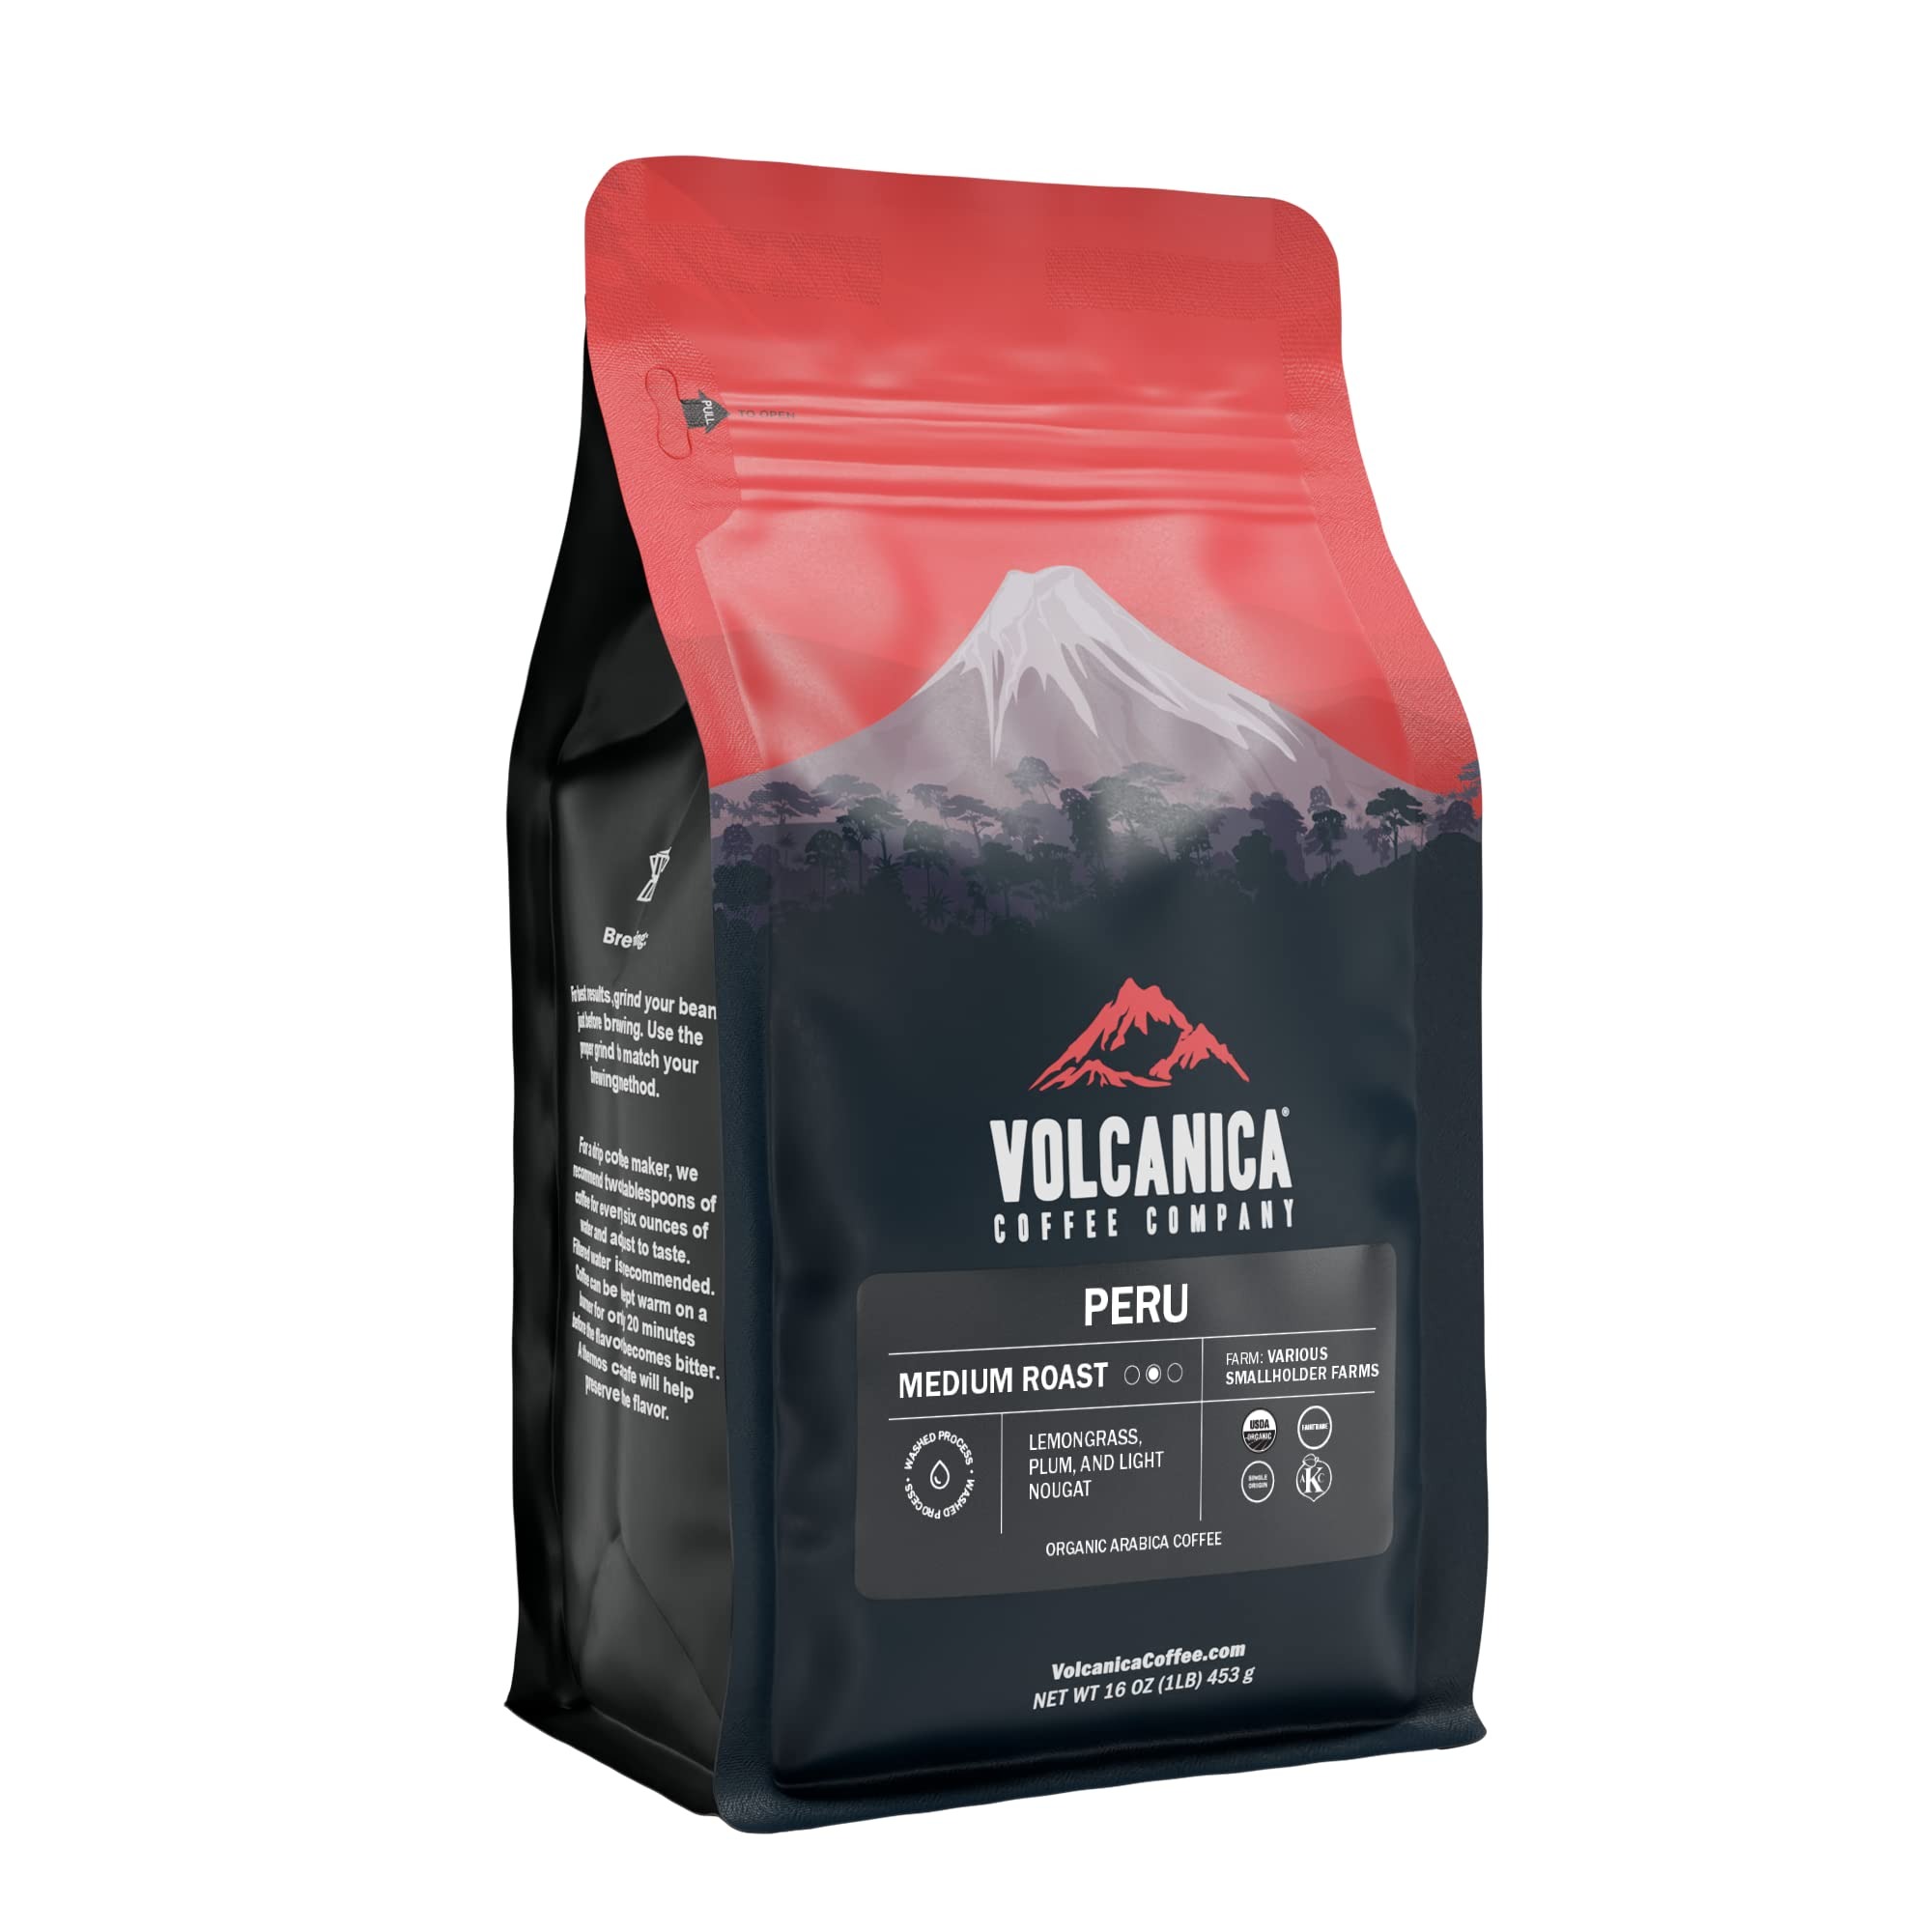
Item Name: Peru Coffee, Whole Bean, USDA Organic, Naturally Low Acid, Kosher, Fresh Roasted, 16-ounce
Bullet Point 1: Peru Coffee Tres Cumbres is a complex full bodied coffee with floral, smoky overtones, a low acidity and a clean, bright aromatic finish.
Bullet Point 2: TESTED FOR MOLD, QUALITY AND SAFETY: Our coffee undergoes rigorous phytosanitary testing before export and lab analysis upon arrival to check for mycotoxins and mold. We then roasted at over 400°F, this meticulous process guarantees a fresh, safe, and impurity-free coffee experience.
Bullet Point 3: Medium roasted whole beans allowing the true flavor characteristic to come through for a remarkable taste.
Bullet Point 4: Fresh roasted then immediately packed and sealed to assure freshness.
Bullet Point 5: 100% Customer Satisfaction Guaranteed
Product Description: Peru Coffee Tres Cumbres , grown in the Chanchamayo region at the highest ranges of the South American Andes and the Amazon River basin, produces a complex full bodied coffee with floral, smoky overtones, a low acidity and a clean, bright aromatic finish Volcanica Coffee is a specialty importer and retailer of exotic gourmet coffee beans that is committed to offering only the finest quality coffee from volcanic regions around the world that are wonderfully exotic and remarkable in taste. 100% customer satisfaction guaranteed.
Value: 16.0
Unit: Ounce

Price: 16.99